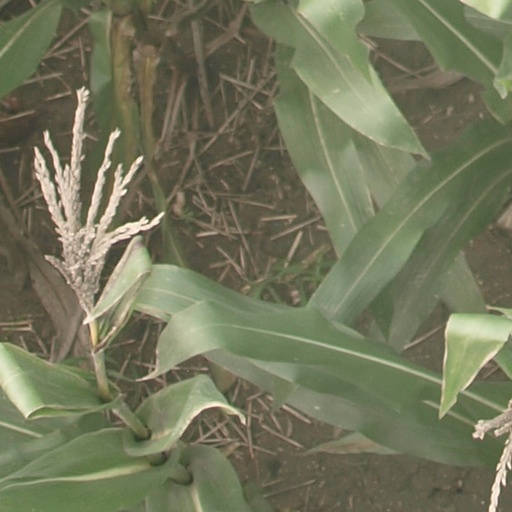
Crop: maize; corn